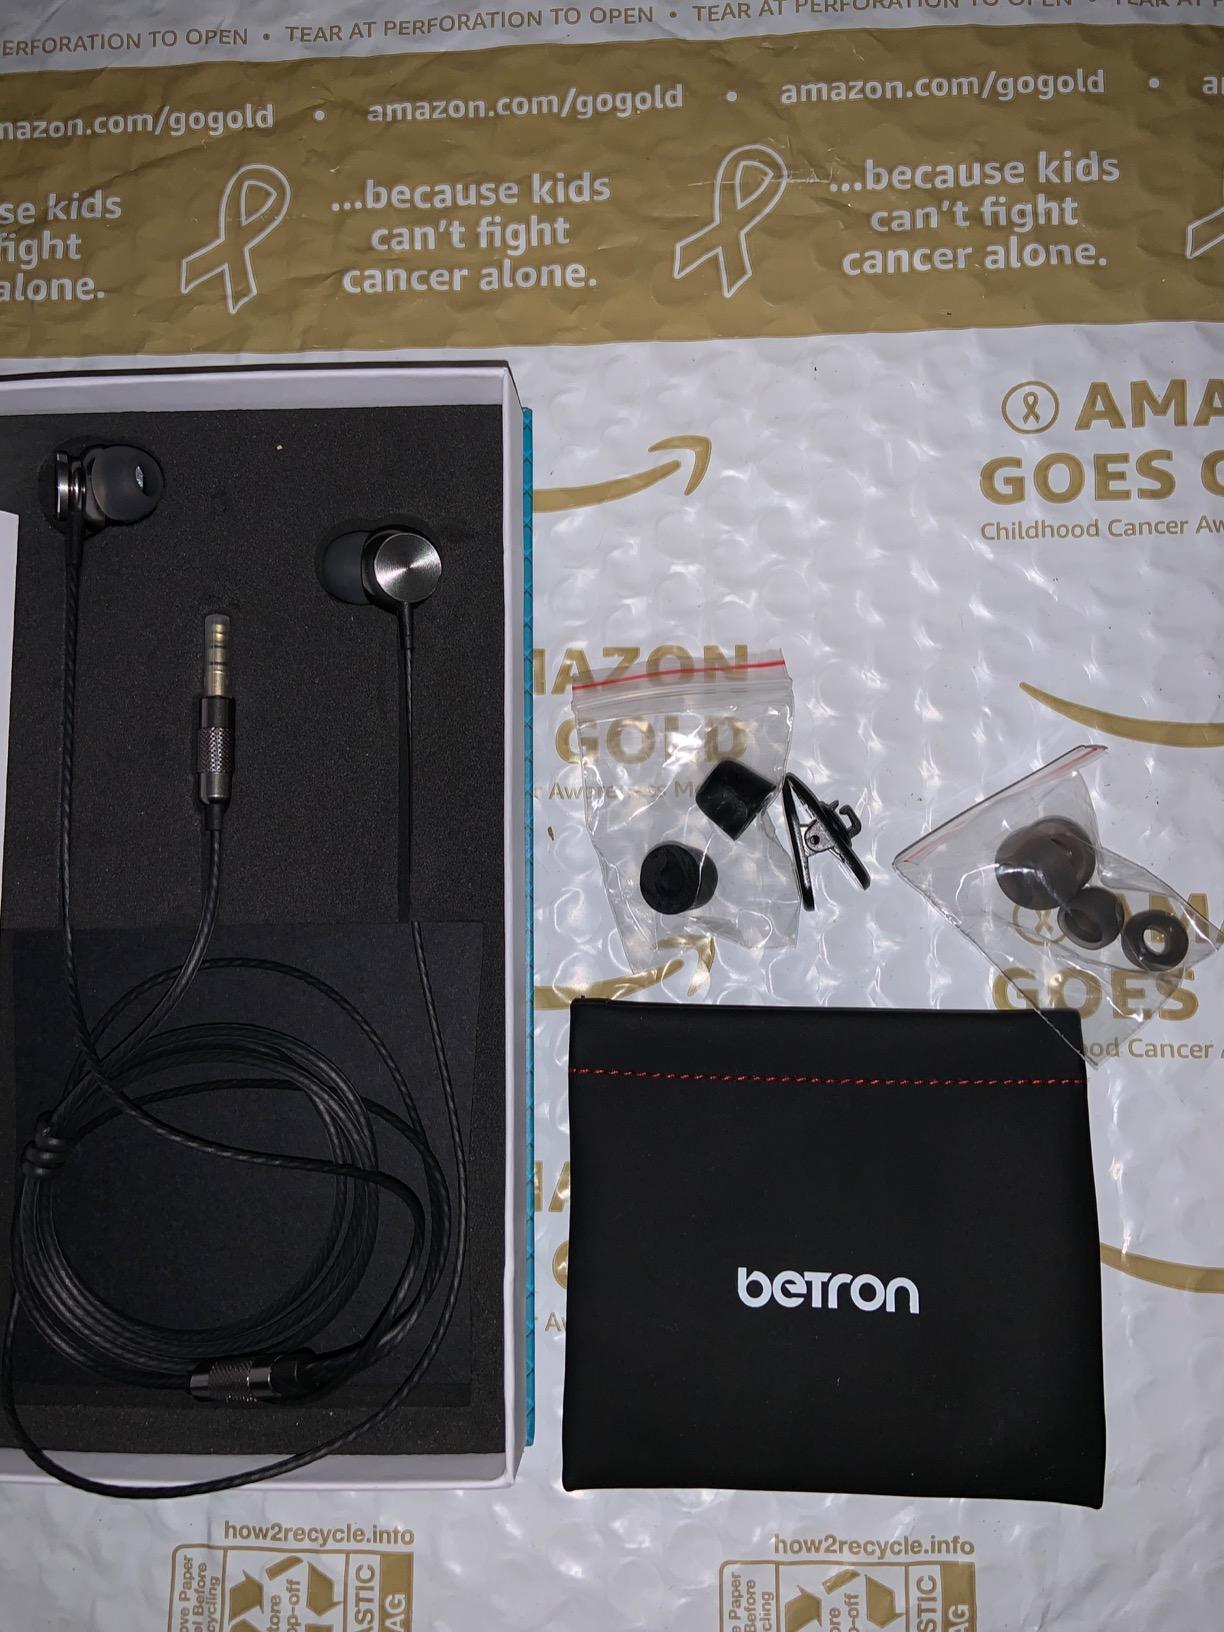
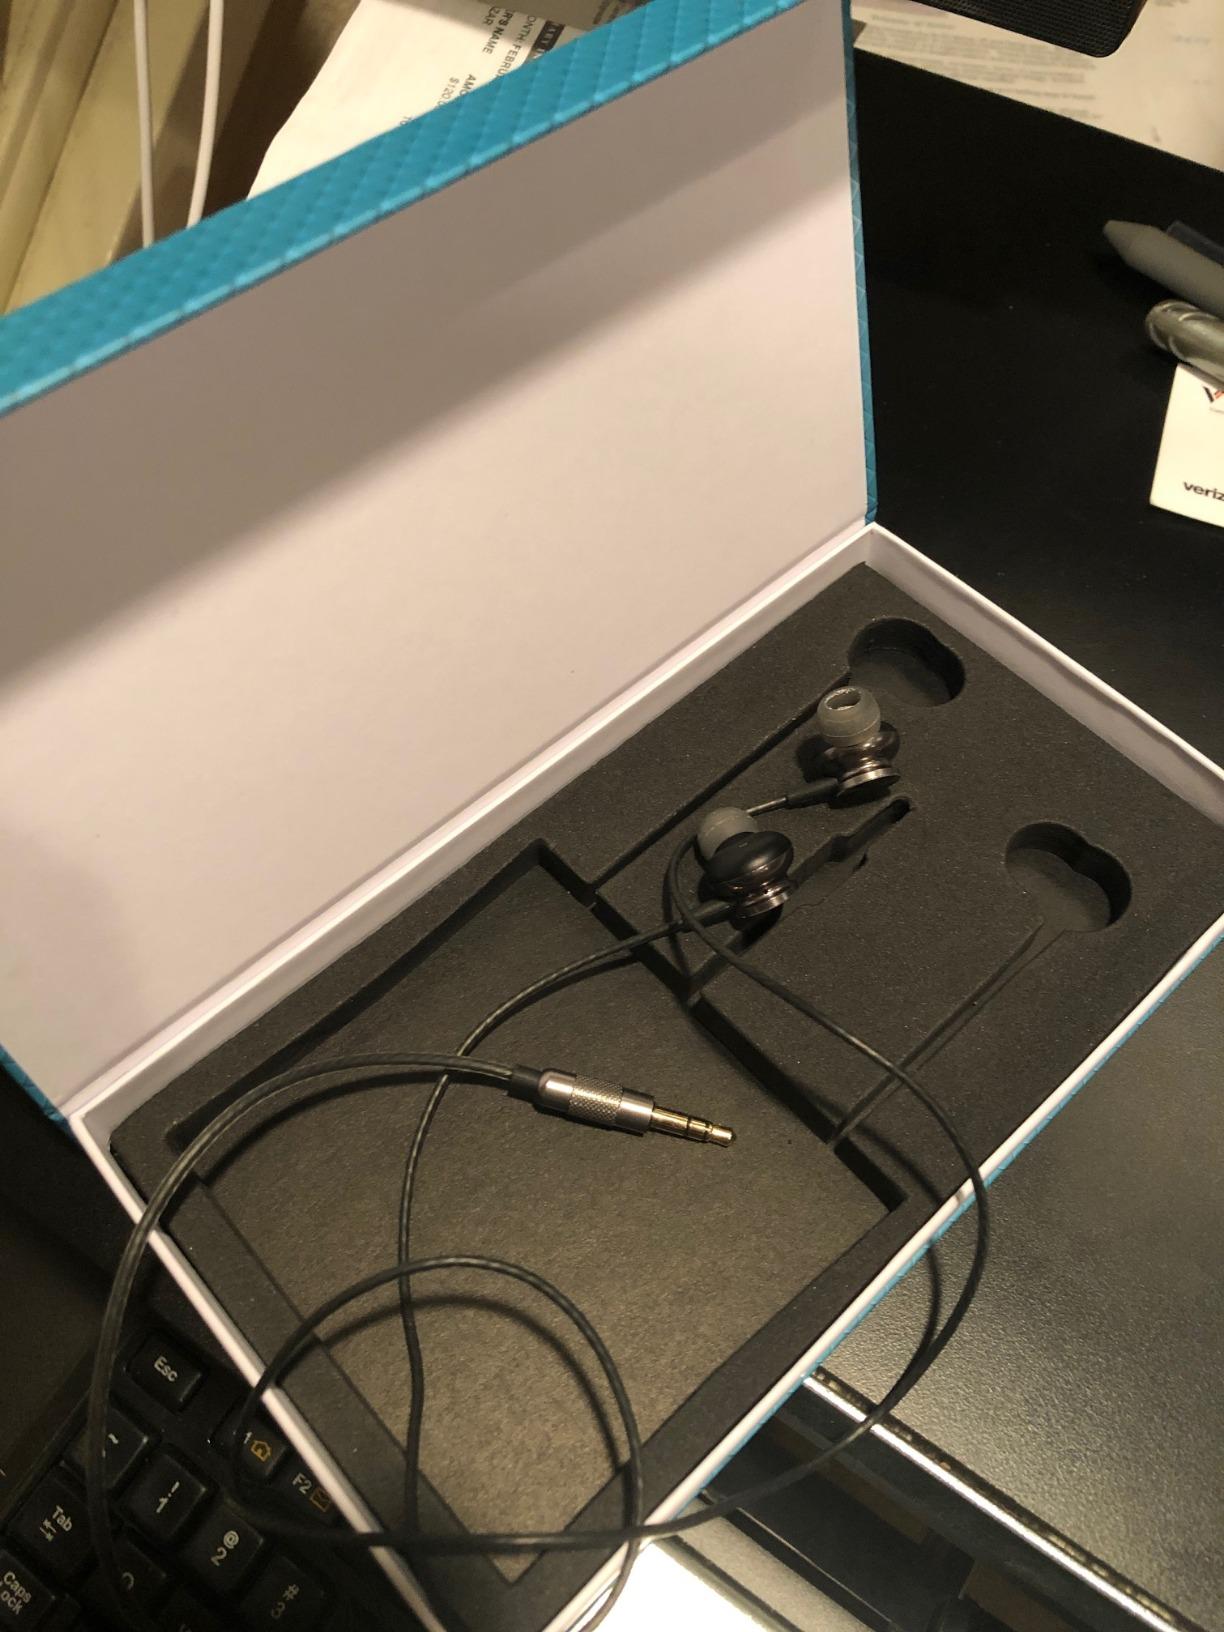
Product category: headphones
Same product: yes